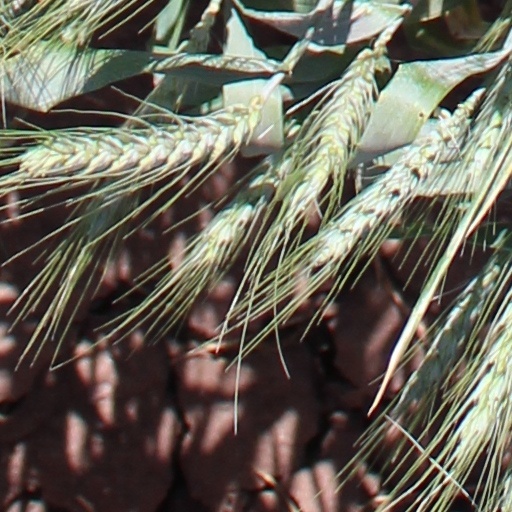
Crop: wheat